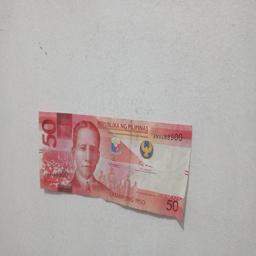
Label: 50_Front